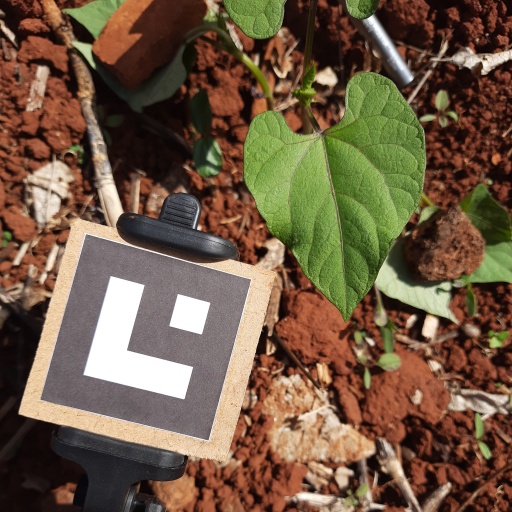
Observations: wavy surface, no eating holes, under sunlight